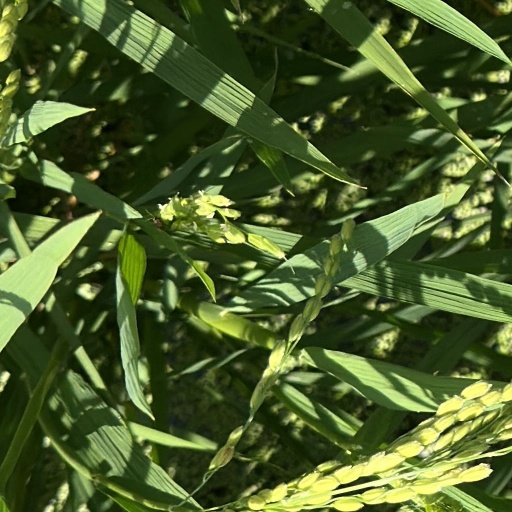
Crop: rice